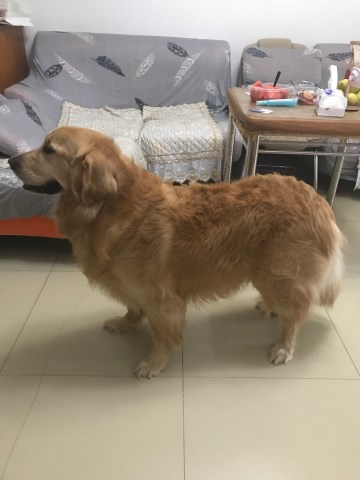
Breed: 5355-n000126-golden_retriever